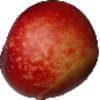
Label: nectarine